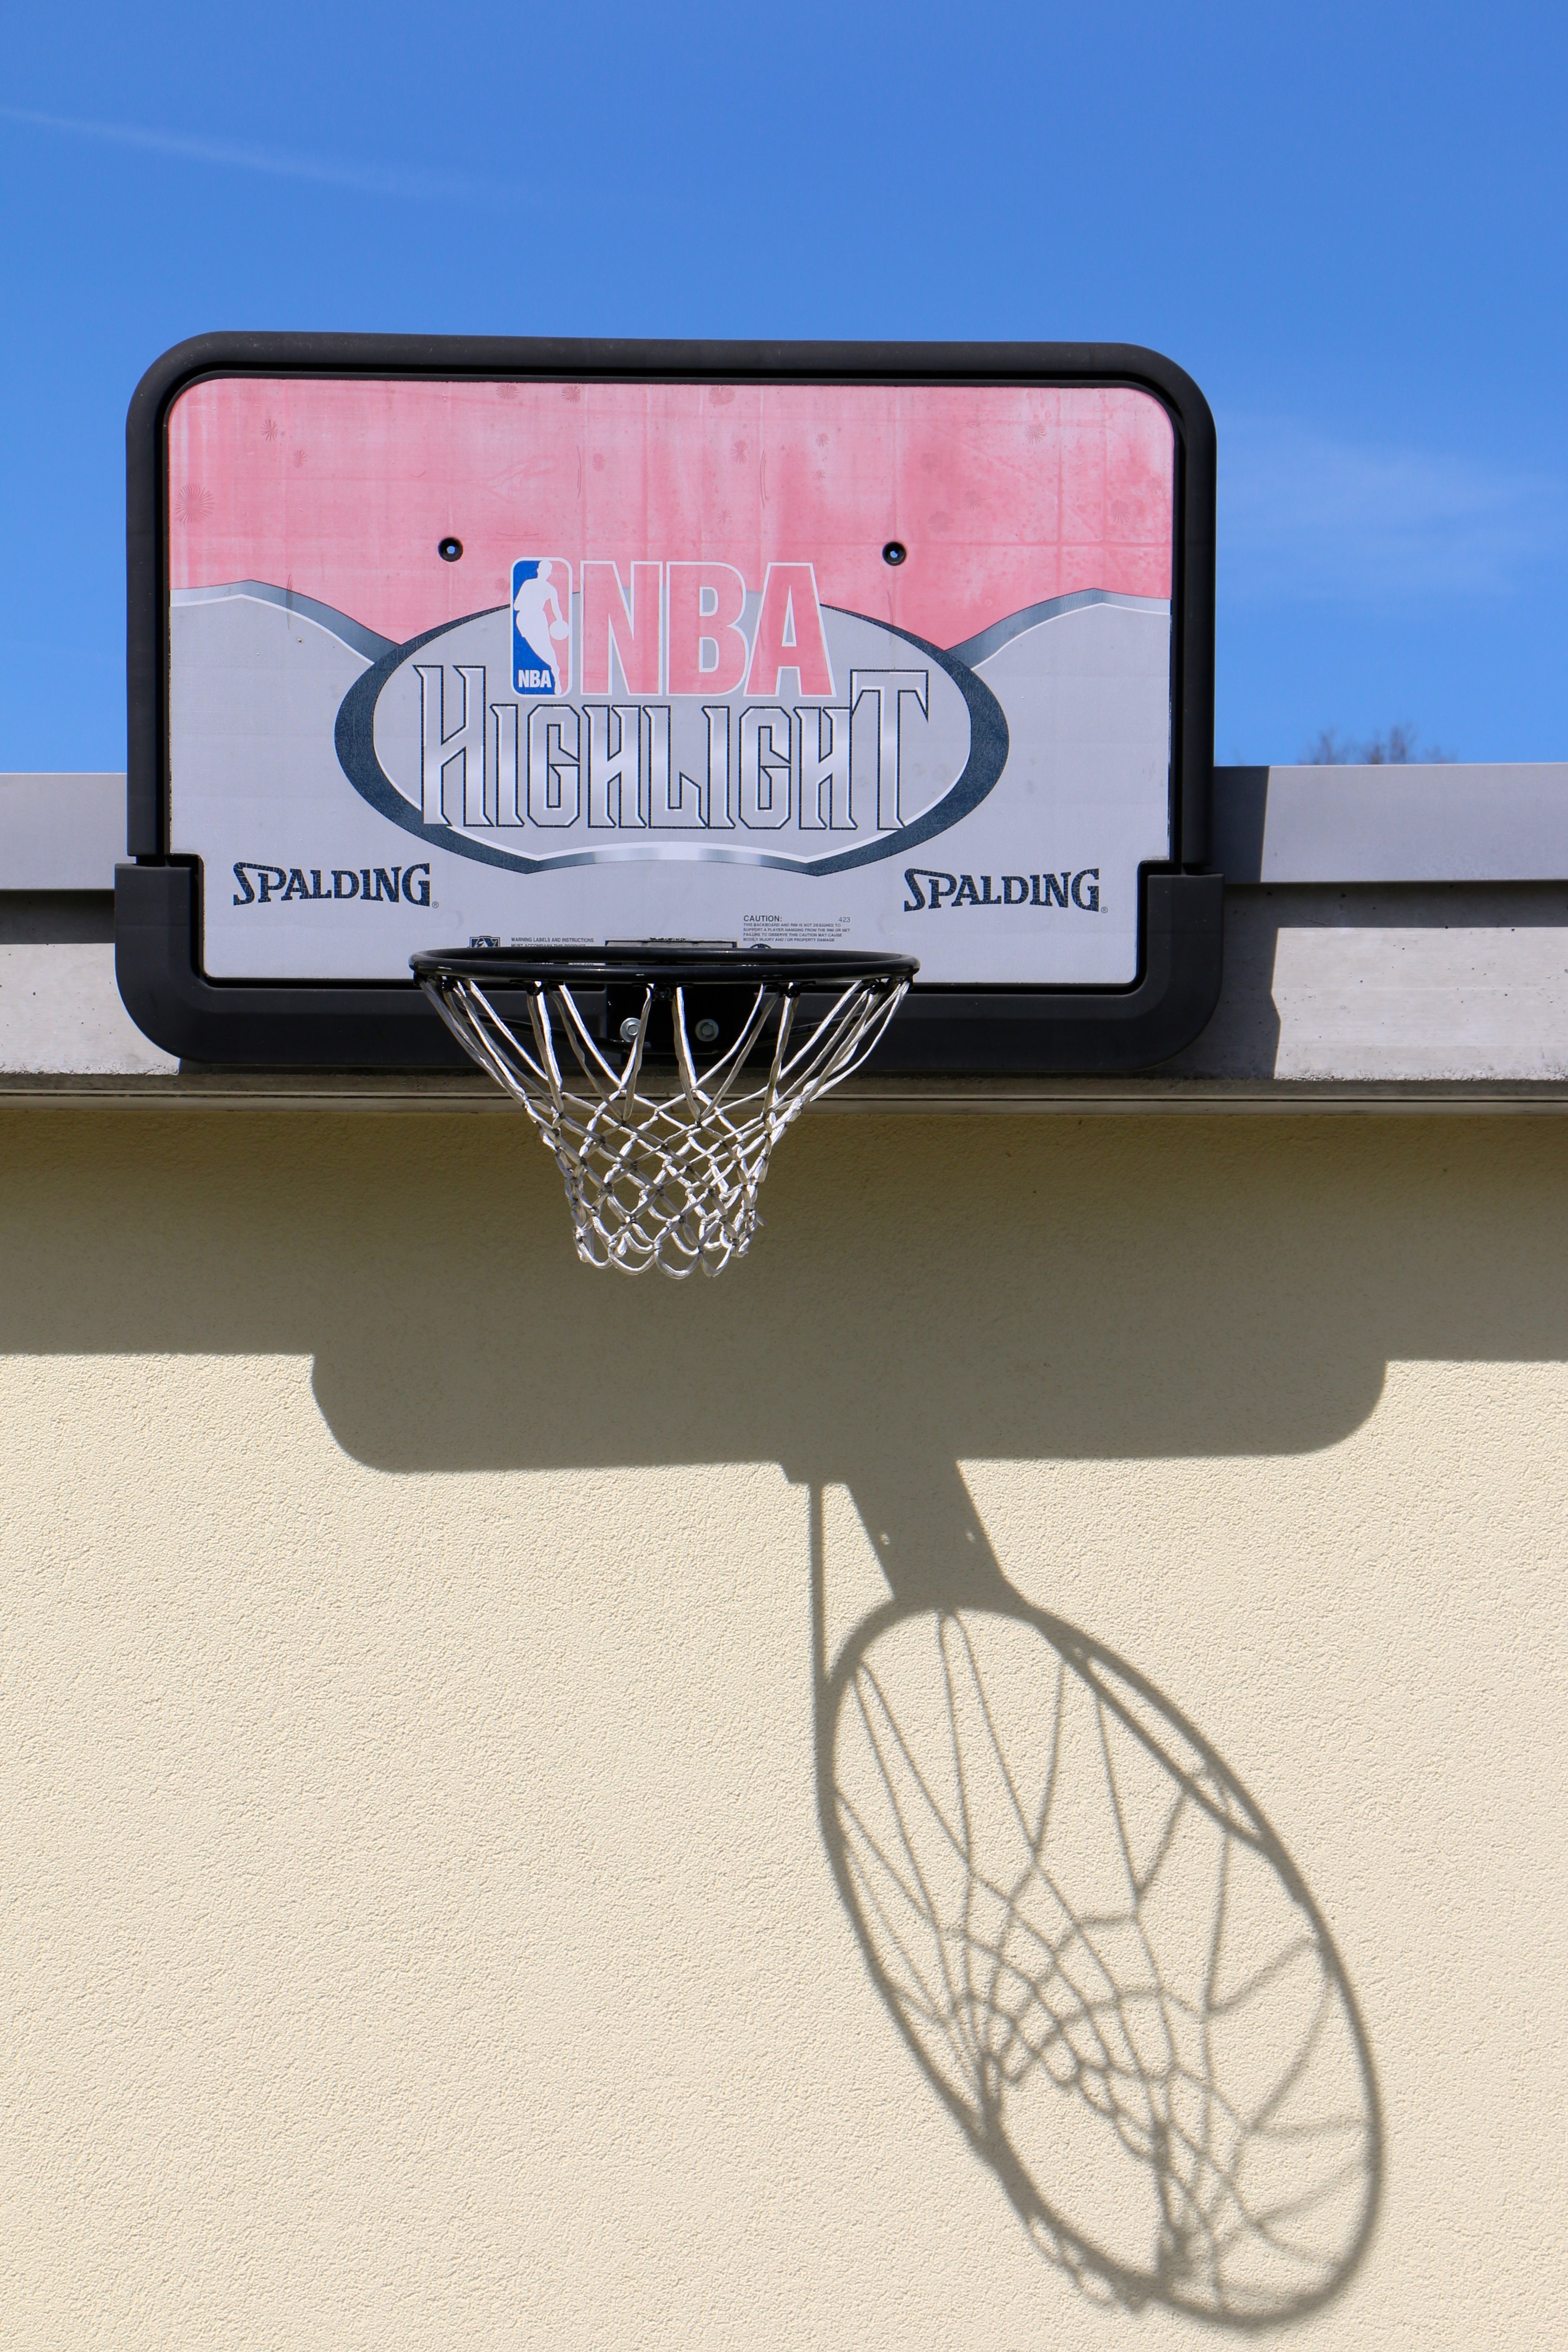
wall, advertising, sign, vehicle, shadow, basket, signage, product, illustration, shape, basketball hoop, hispanic